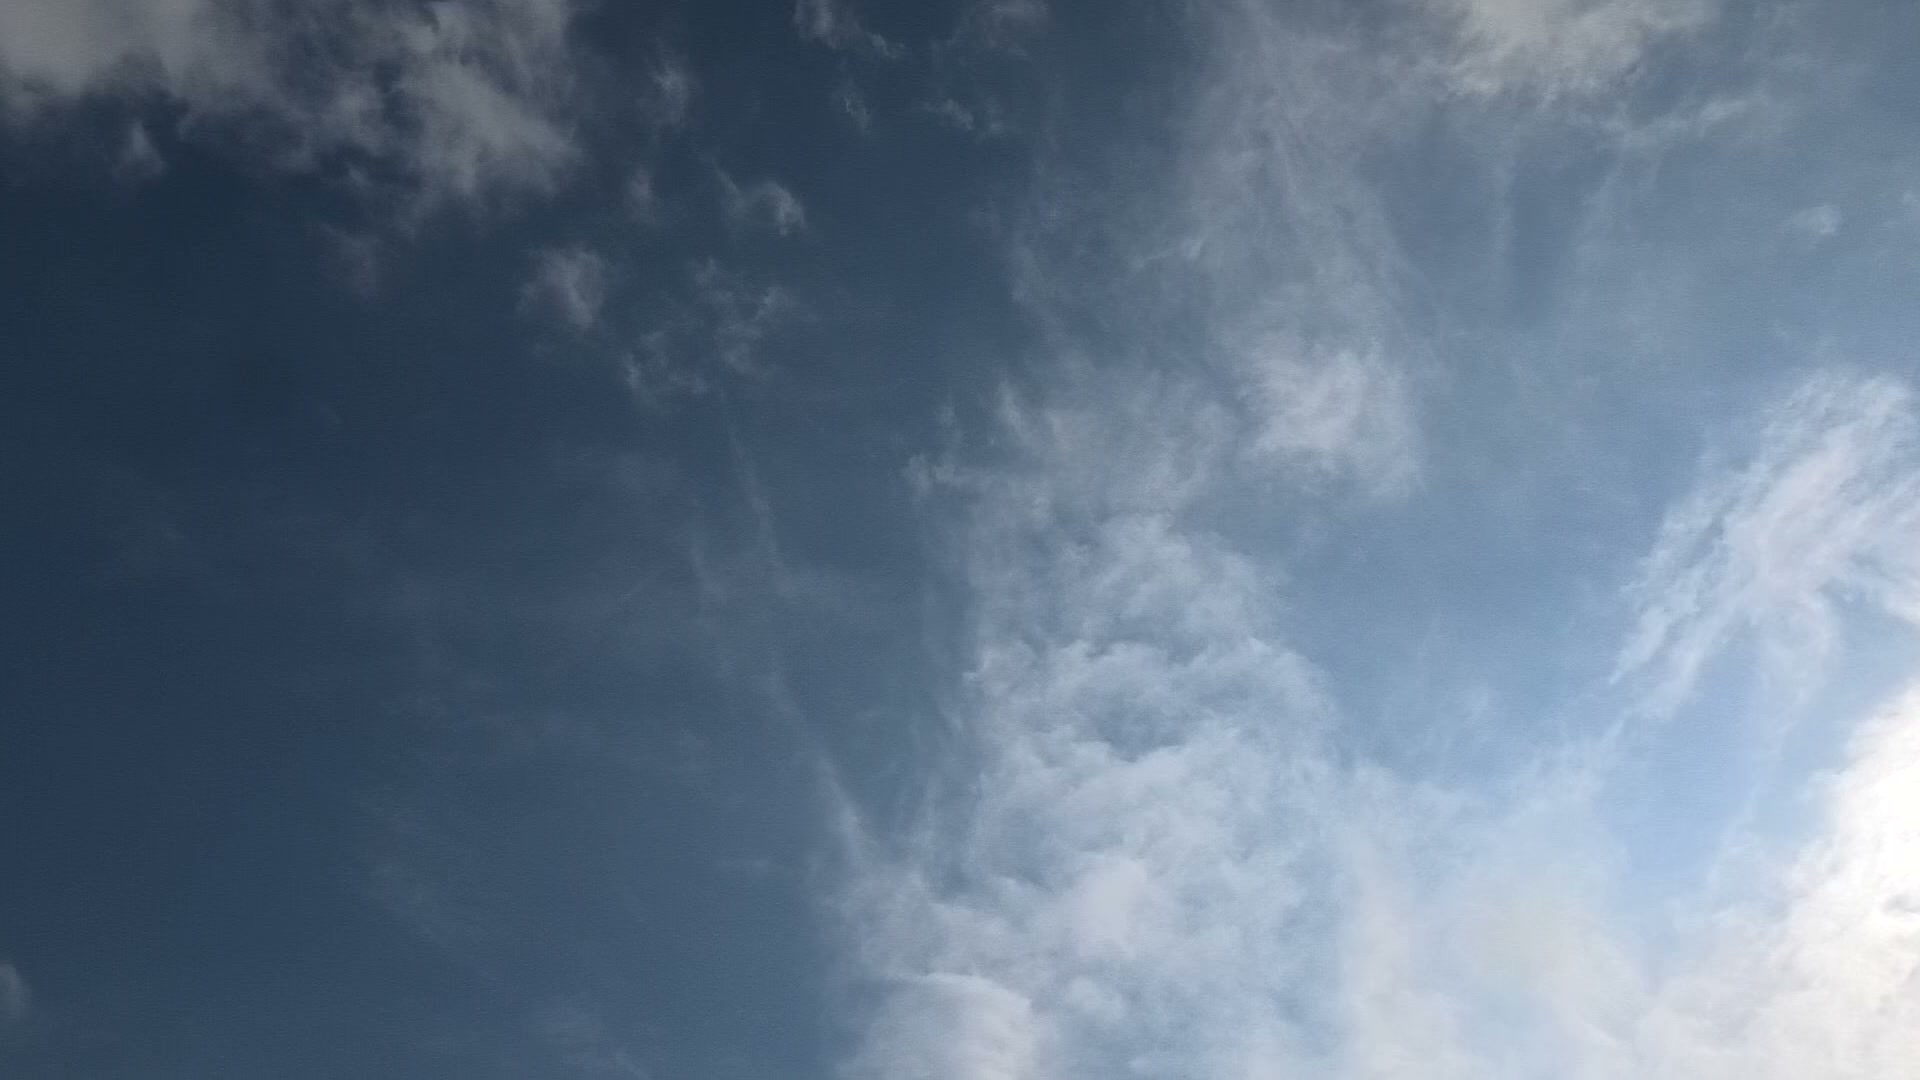
Cloud type: Cirrus